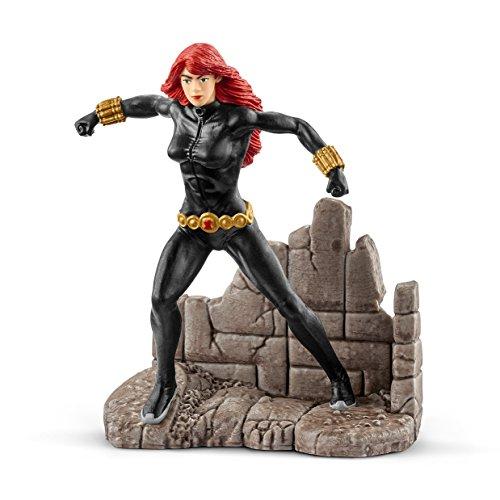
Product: SCHLEICH Marvel Black Widow Diorama Character
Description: Closed-box diorama character.
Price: $12.03
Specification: ProductDimensions:5.5x3.4x7.2inches|ItemWeight:5ounces|ShippingWeight:5.4ounces(Viewshippingratesandpolicies)|DomesticShipping:ItemcanbeshippedwithinU.S.|InternationalShipping:ThisitemcanbeshippedtoselectcountriesoutsideoftheU.S.LearnMore|ASIN:B01MF71E09|Itemmodelnumber:21505|Manufacturerrecommendedage:3yearsandup